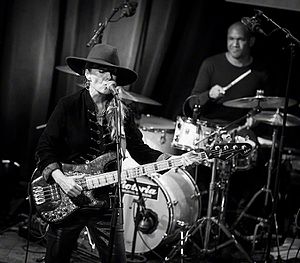
Ida Nielsen
Ida Nielsen under Oslo Jazzfestival i 2016